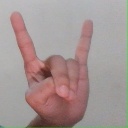
अक्षर: श